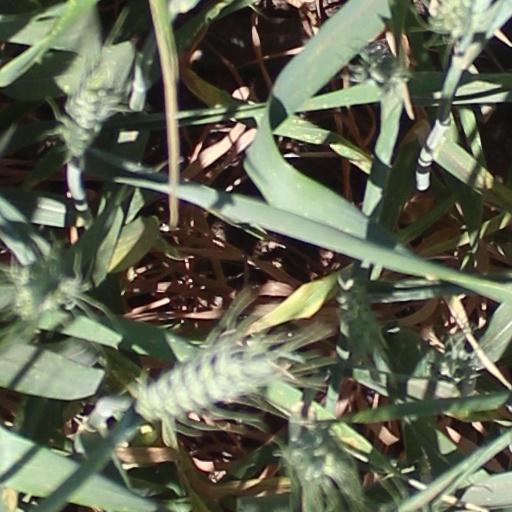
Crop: wheat